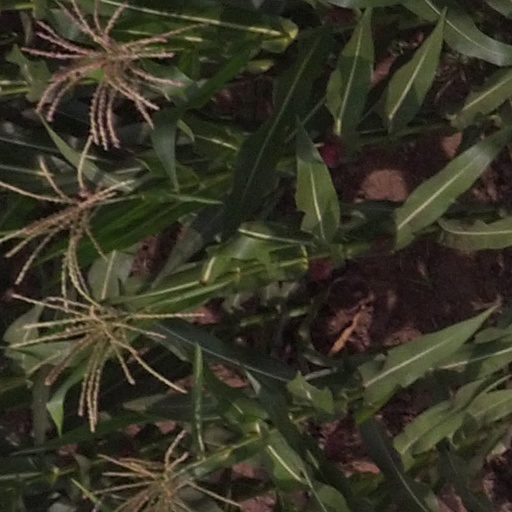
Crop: maize; corn